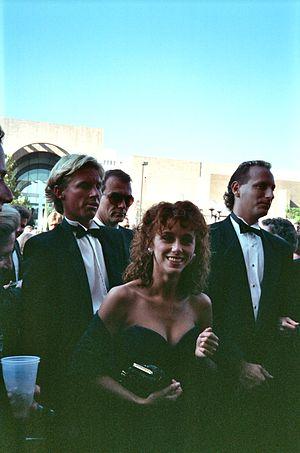
Michele Greene est une actrice et scénariste américaine, née le 3 février 1962 à Las Vegas.